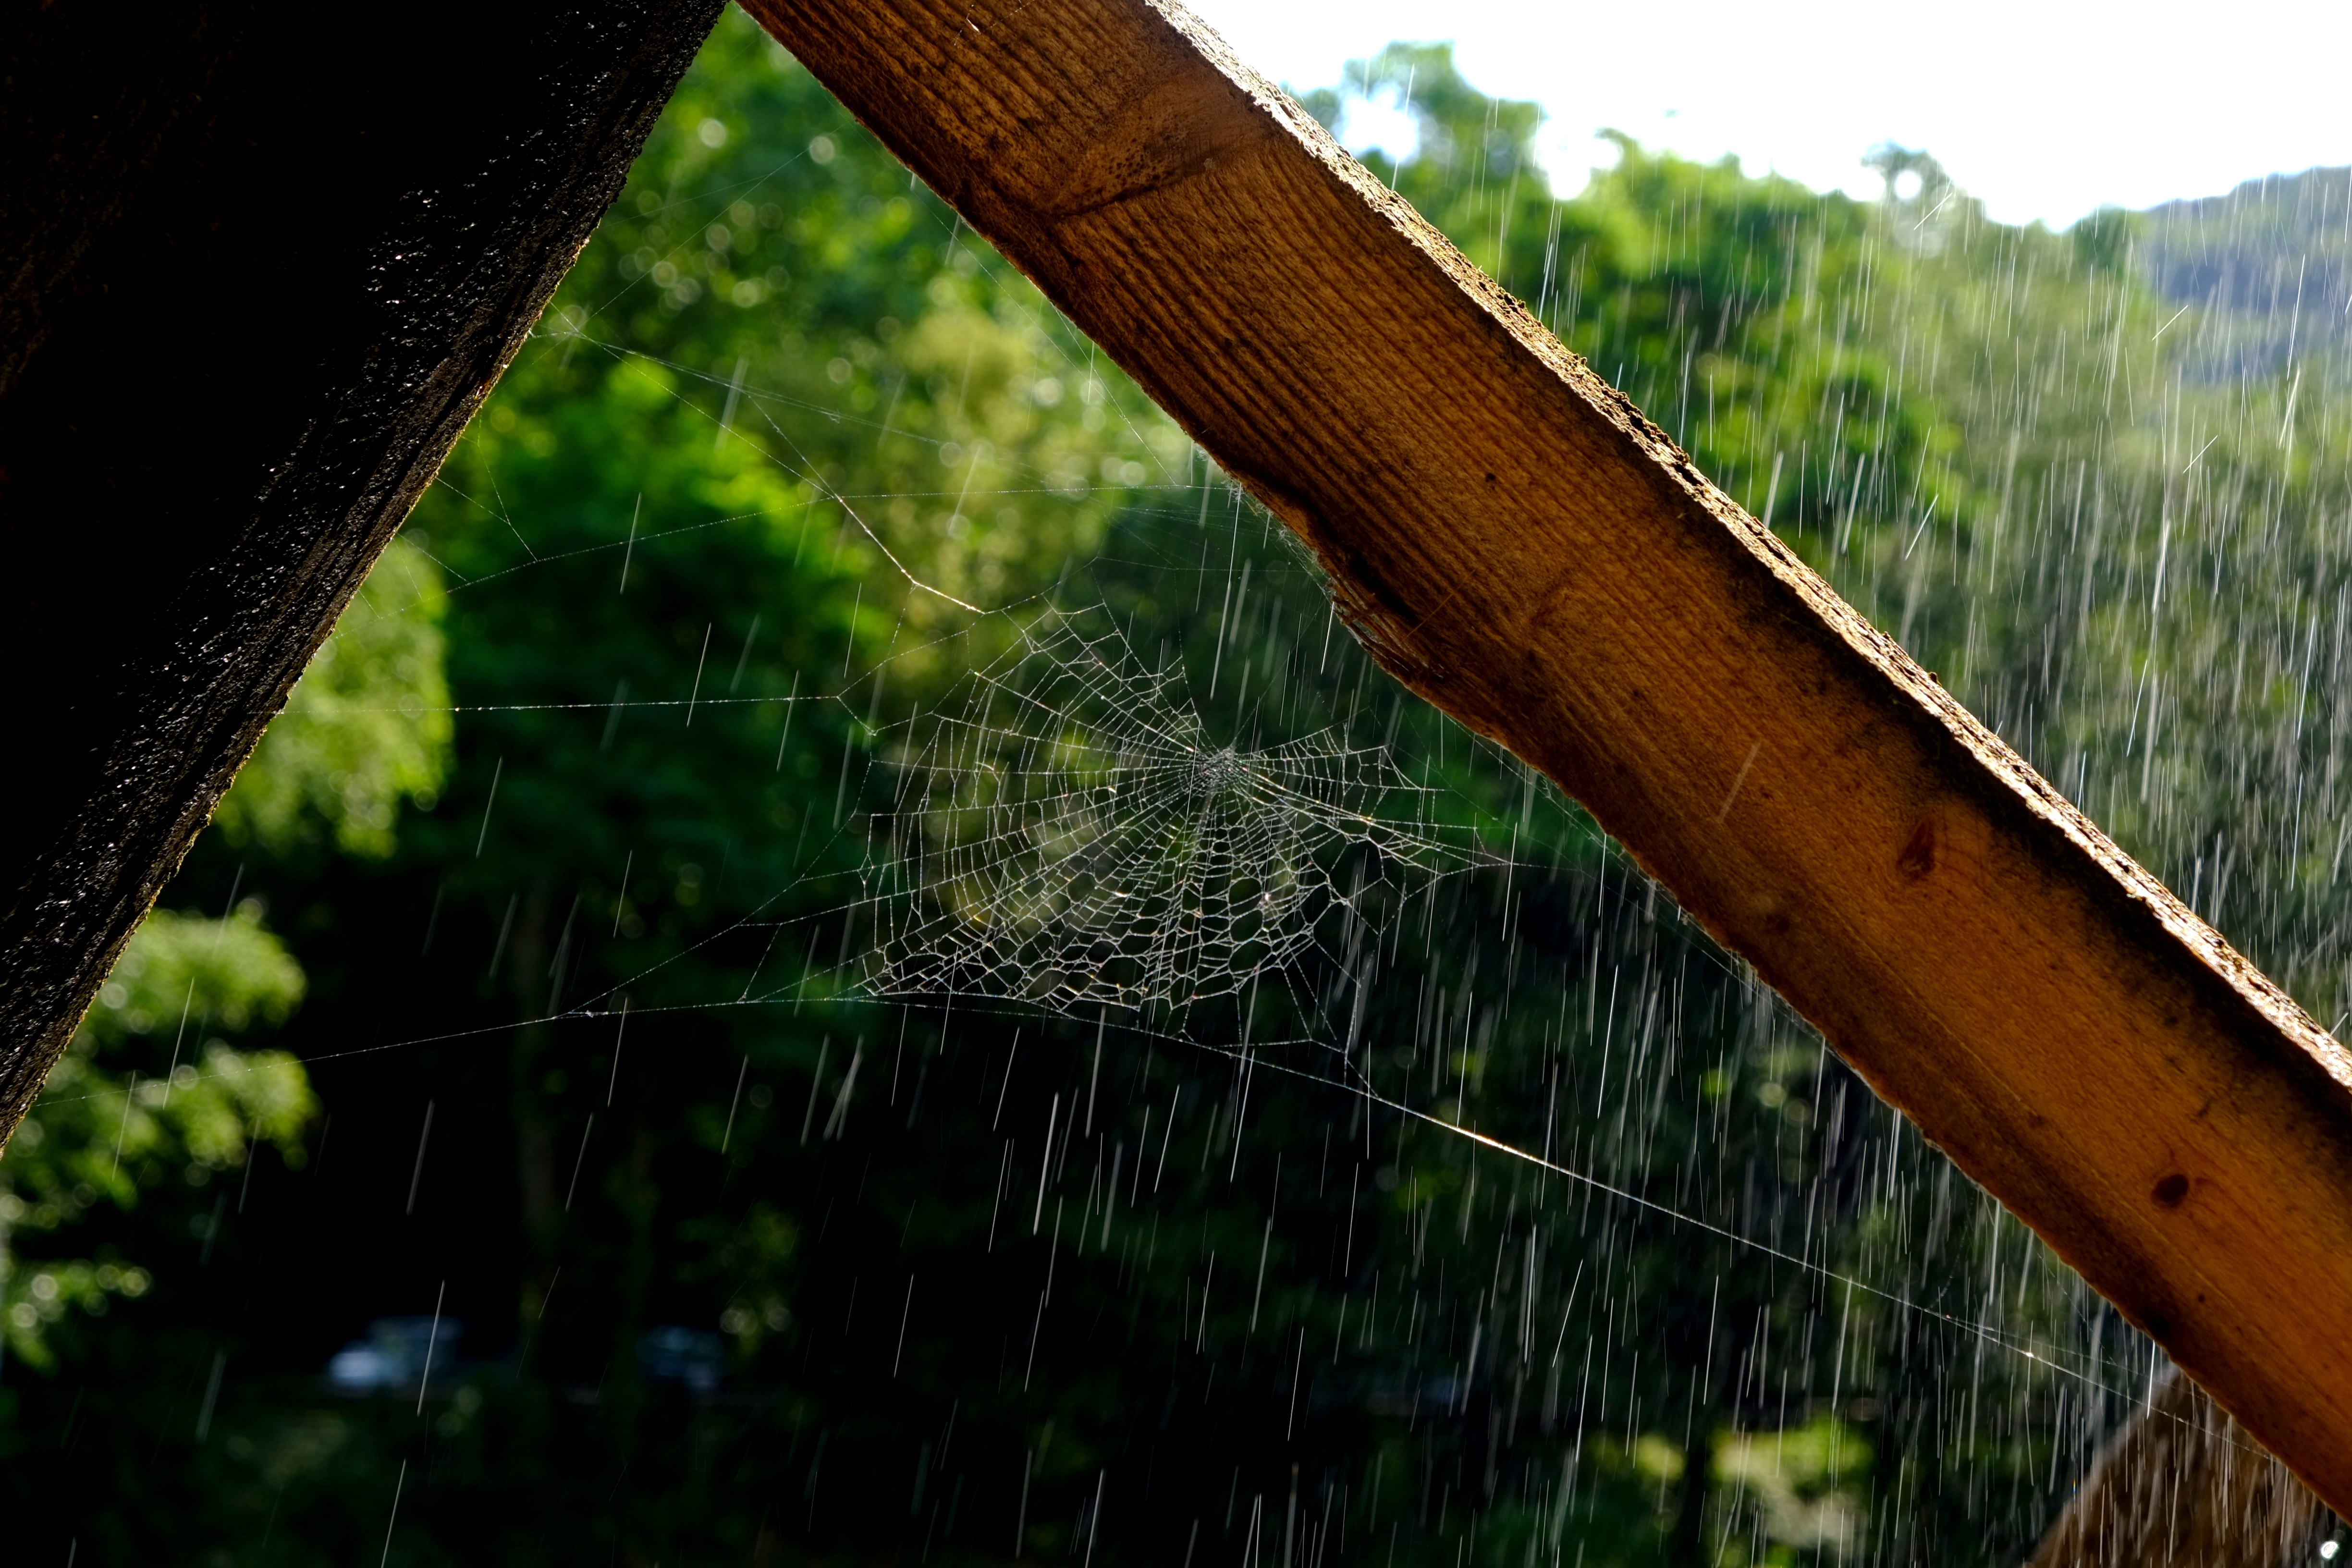
tree, nature, forest, grass, branch, plant, wood, sunlight, leaf, flower, wet, atmosphere, green, jungle, close, drip, cobweb, sparkle, lichtspiel, transparent, spider, rainforest, case, fine, habitat, moist, network, drop of water, filigree, moisture, lined, atmospheric, strained networks, cobwebs, artfully, rural area, beaded, spider web with water beads, natural environment, woody plant